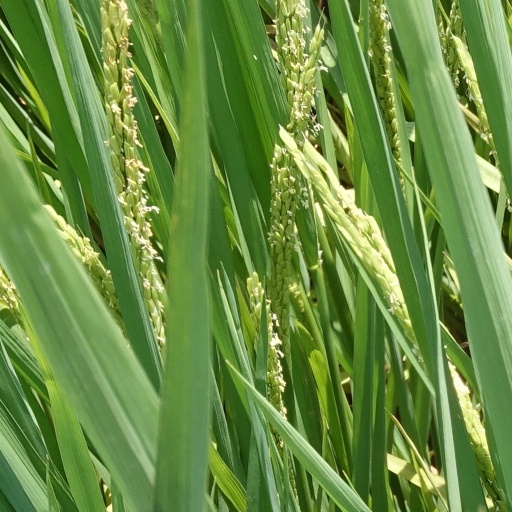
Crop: rice